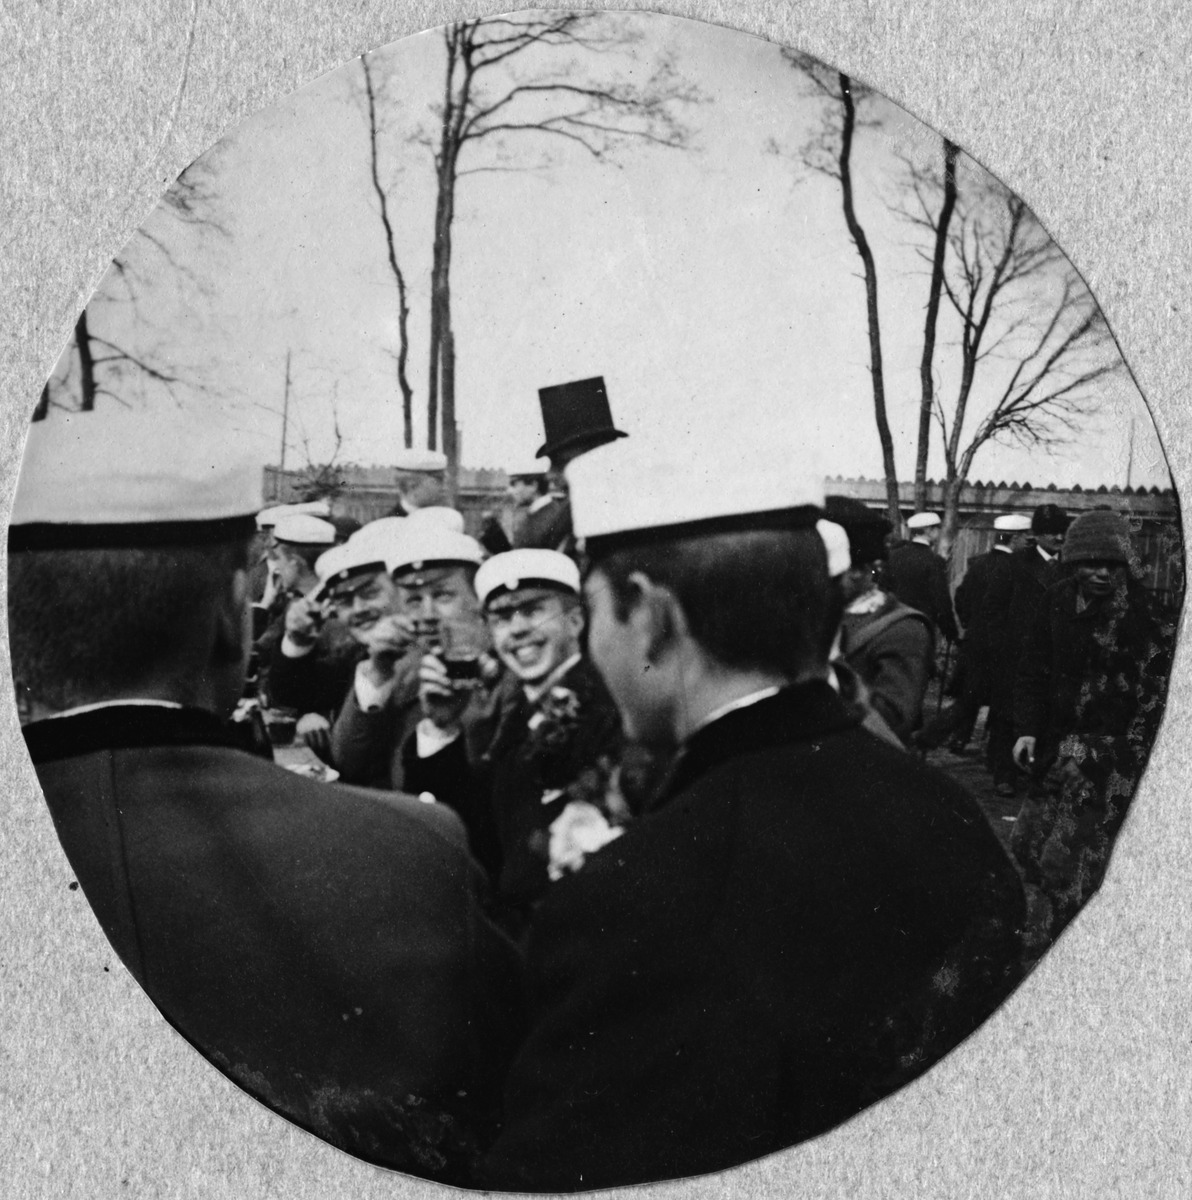
Ylioppilaiden vapunviettoa Kaisaniemen ravintolassa
sisällön kuvaus: Ylioppilaiden vapunviettoa Kaisaniemen ravintolassa. mustavalkoinen
Kuvaaja: Wasastjerna, Nils Jakob, valokuvaaja
Ajankohta: kuvausaika 1892
Paikka: Suomi, Uusimaa, Helsinki, Kluuvi Helsinki, Kaisaniemi
Aiheet: vuotuisjuhlat vappu, opiskelijat, alkoholi